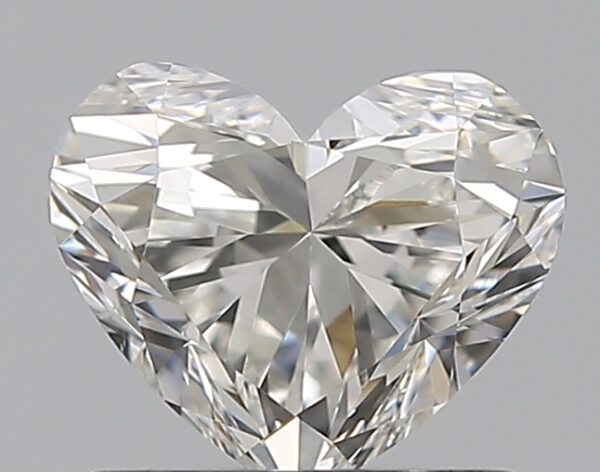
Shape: heart
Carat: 0.9
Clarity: VS1
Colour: H
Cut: VG
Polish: EX
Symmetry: VG
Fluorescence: N
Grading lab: GIA
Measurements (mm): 5.57 x 6.64 x 4.08